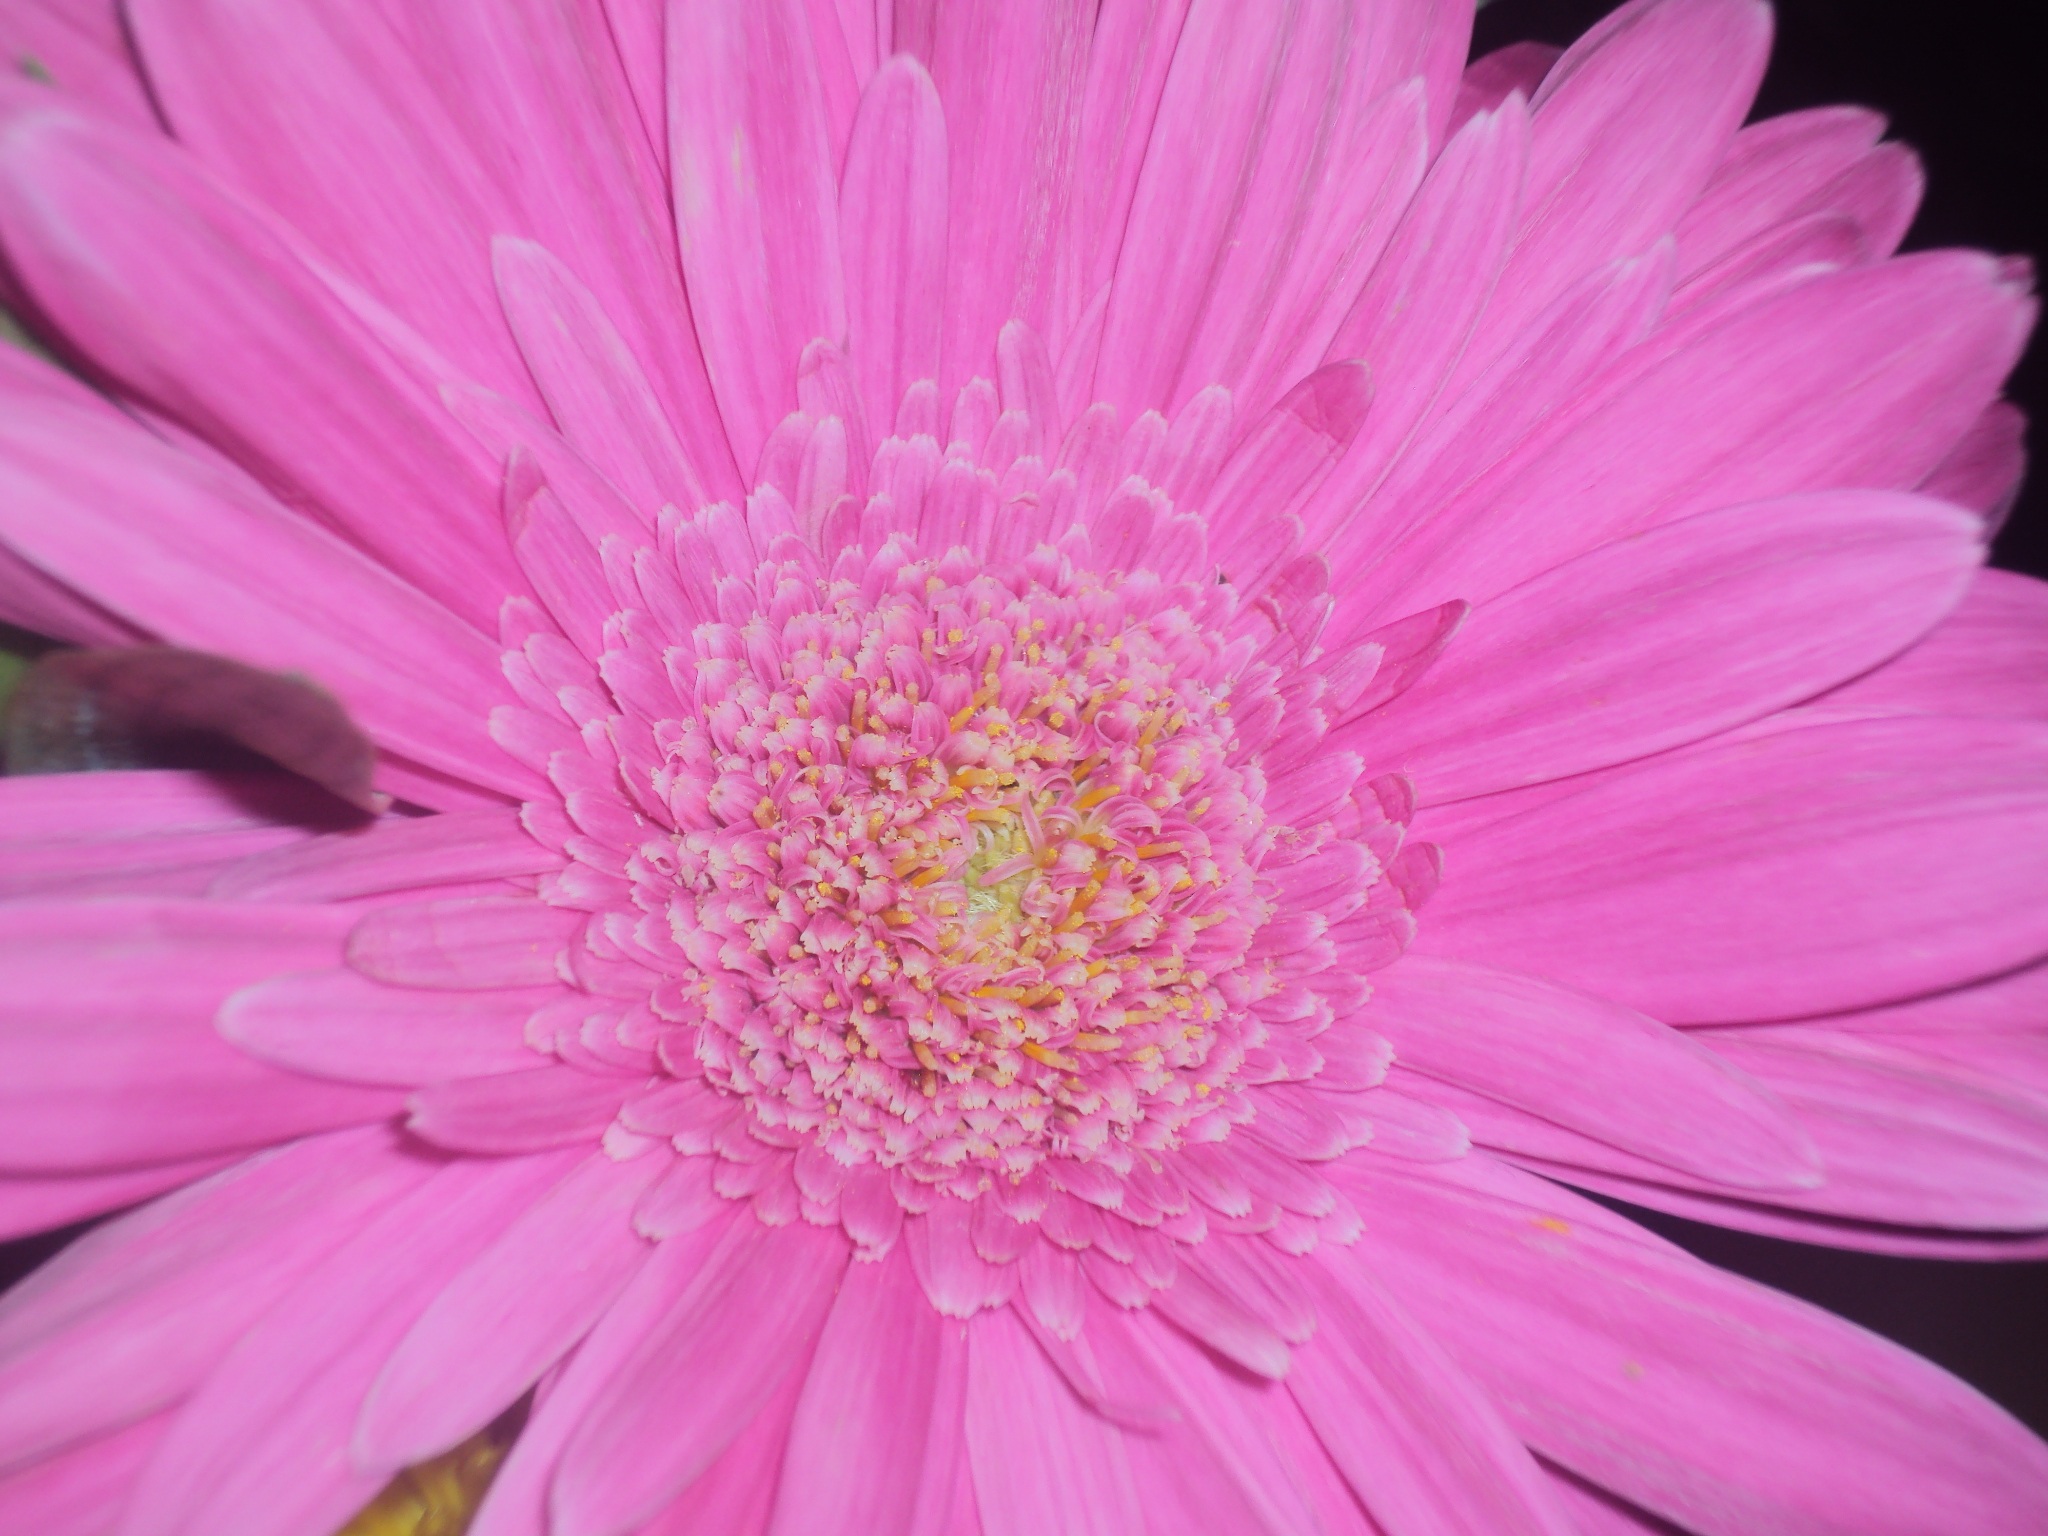
blossom, plant, flower, petal, bloom, floral, spring, color, natural, colorful, garden, pink, flora, botanical, bright, gerbera, vibrant, macro photography, pink flowers, flowering plant, daisy family, annual plant, plant stem, land plant, garden cosmos, chrysanths